Manor Park, New Zealand

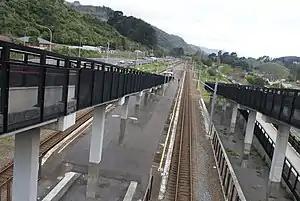

Manor Park, a northern suburb of Lower Hutt City, lies in the south of the North Island of New Zealand. The suburb separates the western bank of the Hutt River from State Highway 2.